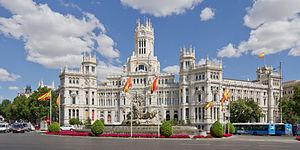
Le palais des Communications, siège principal de la mairie de Madrid. Cet ancien hôtel des Postes a été inauguré en 1909 par le roi Alphonse XIII et son épouse Victoire-Eugénie de Battenberg. Українська: Палац комунікацій, місце розташування муніципалітету Мадрид. В цій якості колишній готель був відкритий в 1909 році королем Альфонсо XIII і його дружиною Вікторією Євгенією Баттенберг. This is a photo of a monument indexed in the Spanish heritage register of Bienes de Interés Cultural under the reference RI-51-0008214.
La 2ᵉ édition de La Madrid Challenge by La Vuelta a lieu le 11 septembre 2016. C'est la dernière épreuve de l'UCI World Tour féminin 2016. Elle se déroule en lever de rideau de la 21ᵉ étape du Tour d'Espagne 2016 qui s'est terminée à Madrid.
Le palais de Cybèle, appelé palais des Communications jusqu'en 2011, est un édifice public de la ville de Madrid, capitale de l'Espagne. Depuis 2007, il abrite le siège principal de la mairie.
La 1ʳᵉ édition de La Madrid Challenge by La Vuelta a lieu le 13 septembre 2015. Elle fait partie du calendrier de l'Union cycliste internationale en catégorie 1.1.
La 3ᵉ édition de La Madrid Challenge by La Vuelta a lieu le 10 septembre 2017. C'est la dernière épreuve de l'UCI World Tour féminin 2017. Elle se déroule en lever de rideau de la 21ᵉ étape du Tour d'Espagne 2017 qui s'est terminée à Madrid.